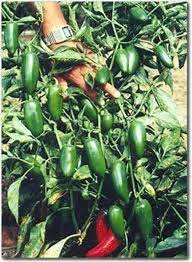
Label: jalapeno